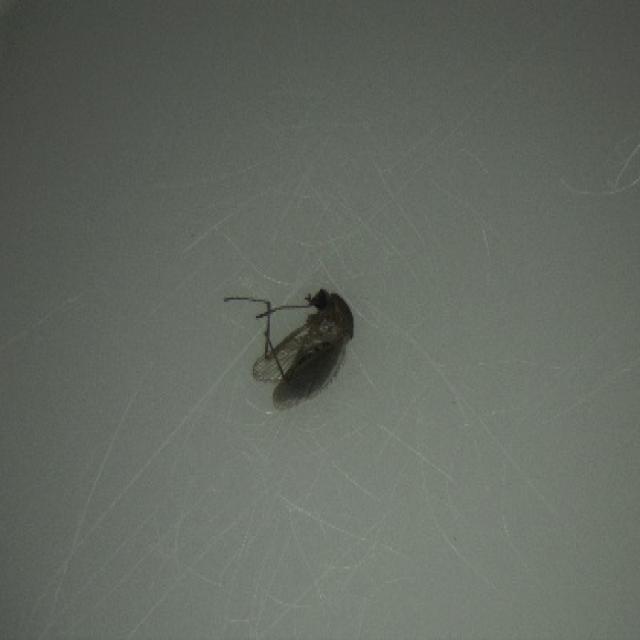
Species: culex_tritaeniorhynchus